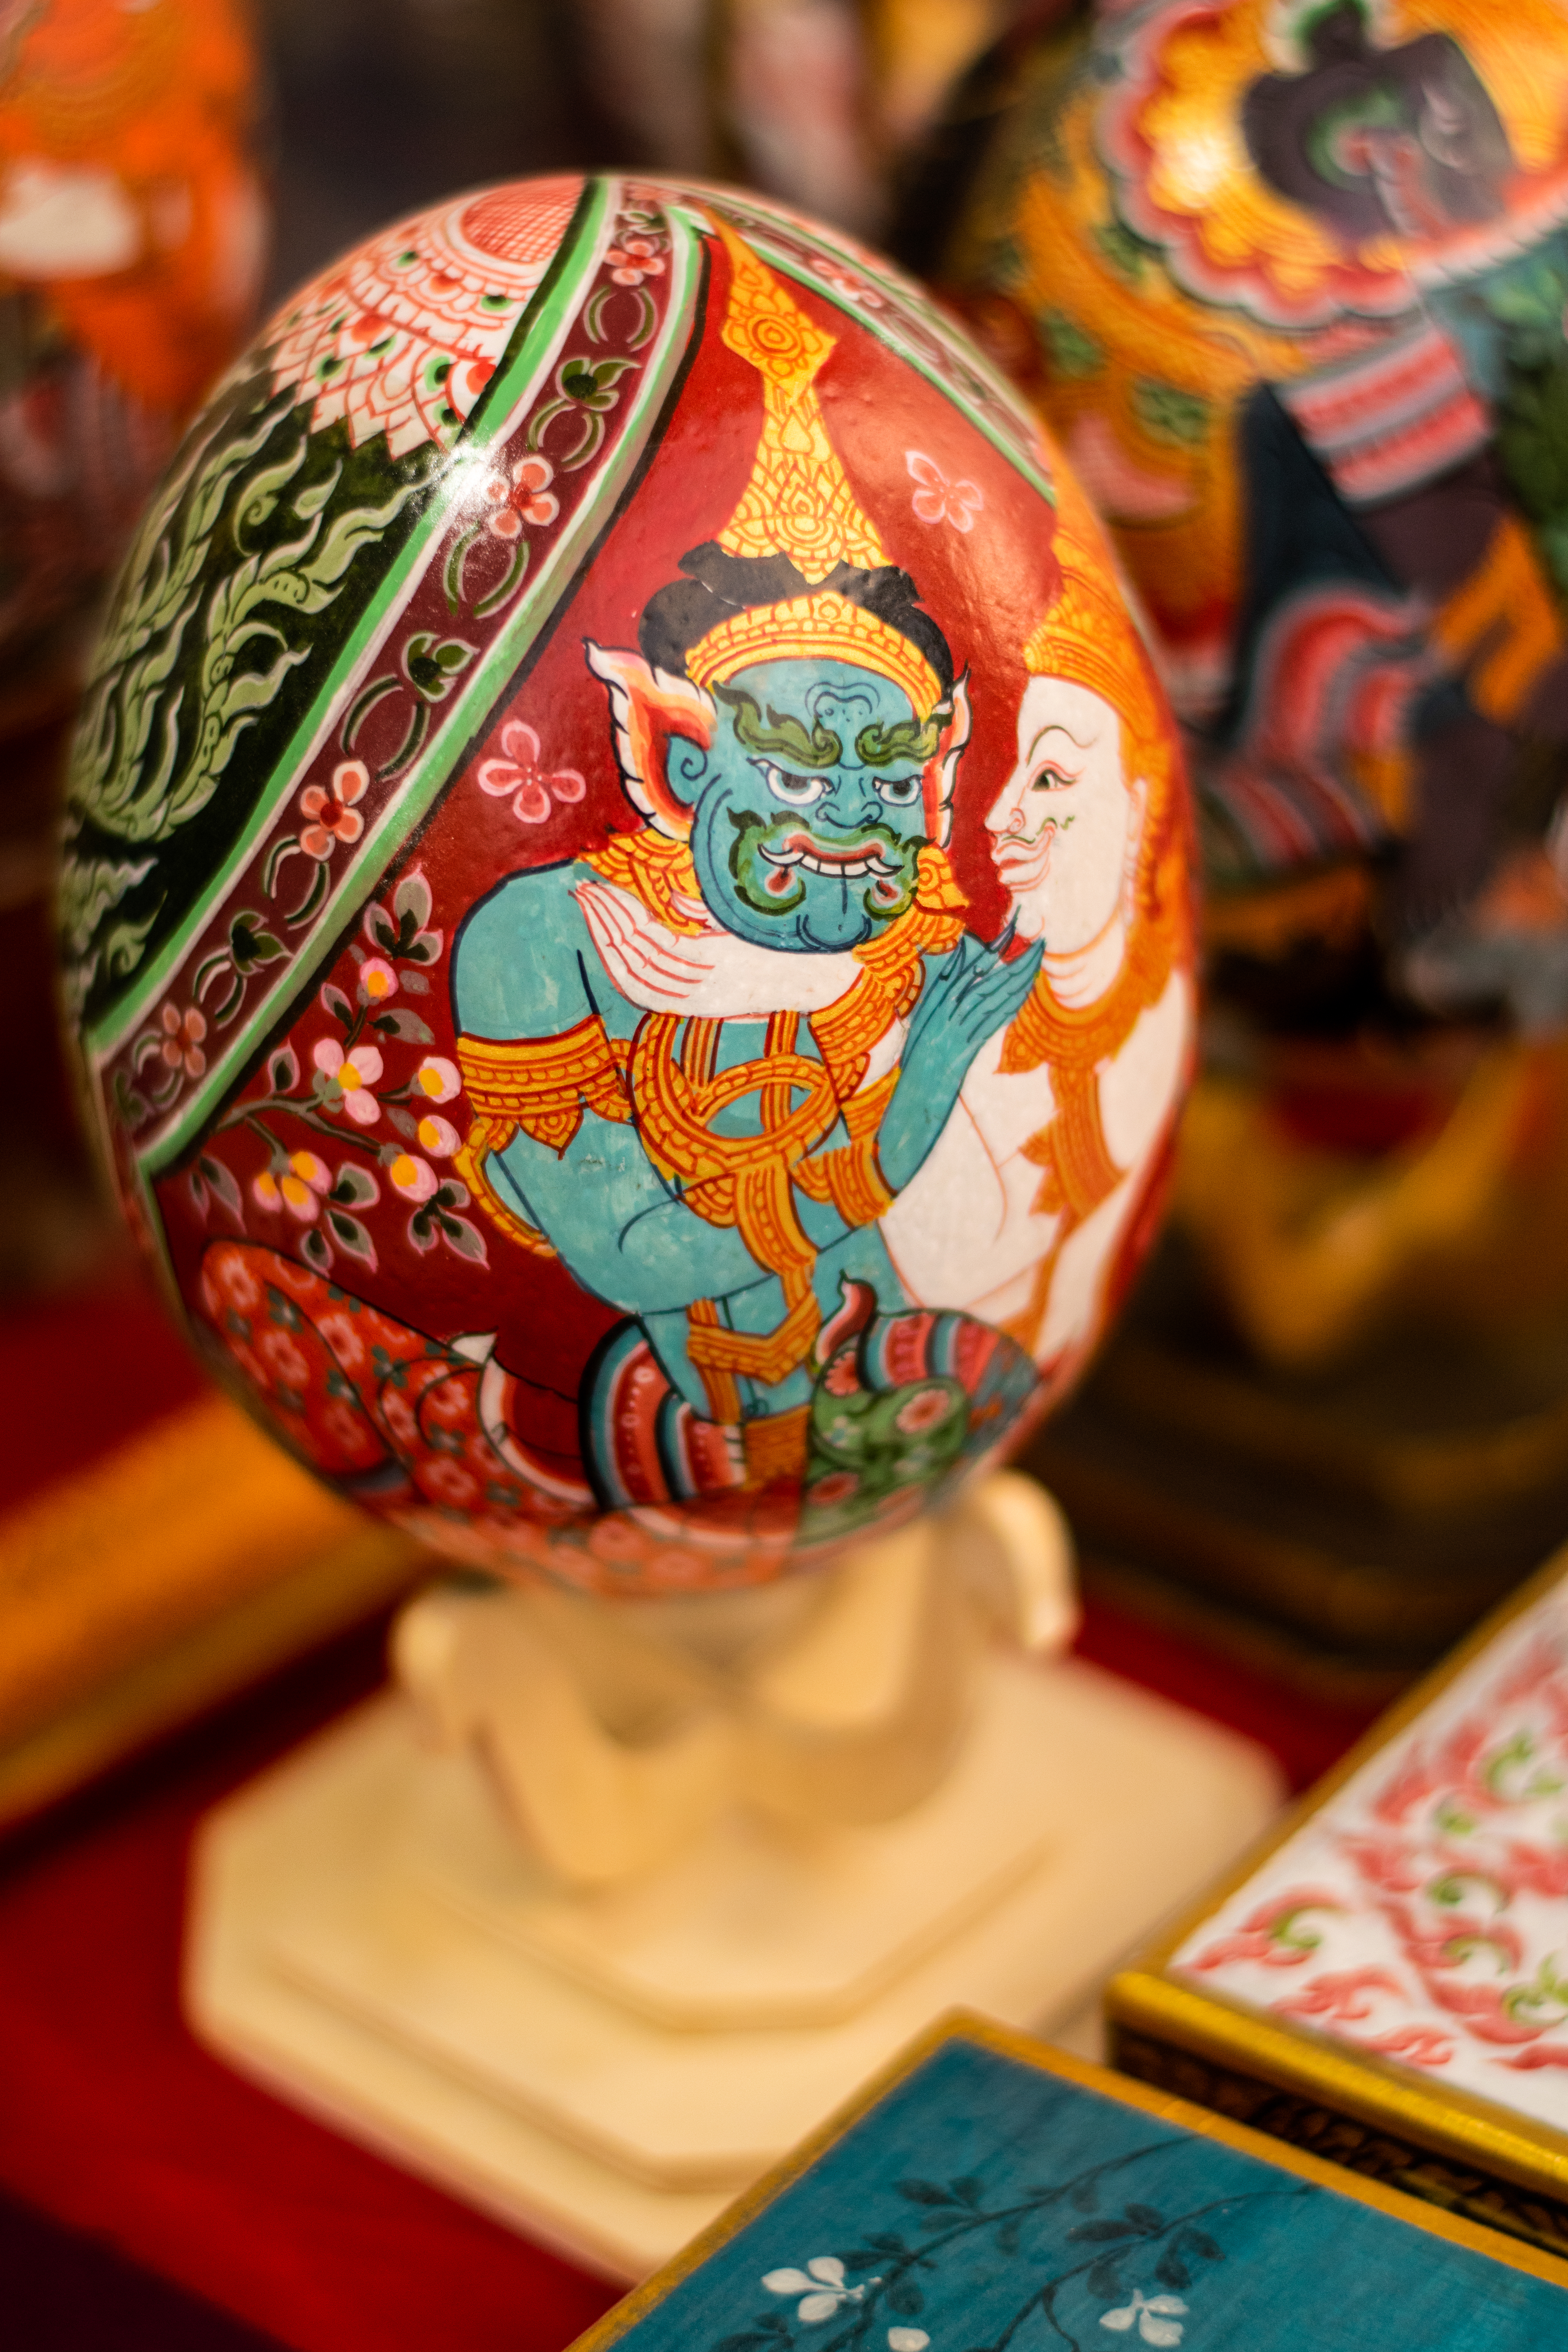
thai, painted, paint, easter egg, world, tradition, souvenir, still life, art